Scott Trial

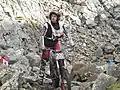
Jack Price was the winner in 2022, and also in 2023

The current Scott Trial continues to be a time and observation event run over an off-road course of , divided into 76 sections. Riders lose marks for putting a foot down or "footing" in the observed sections and for finishing behind the fastest rider. Over the years a huge range of special awards and memorial trophies have become associated with the Scott Trial, including 'best performing Yorkshireman' and 'oldest official finisher'. As in 1962 the weather can be as harsh as the course. In 1998 only 27 of the 147 entries completed the course. On this occasion Graham Jarvis won for the third time with the fastest time of 5 hours 50 minutes. In 2008, rain reduced the finishers to 60 out of 200 with Jarvis winning for the 8th time.